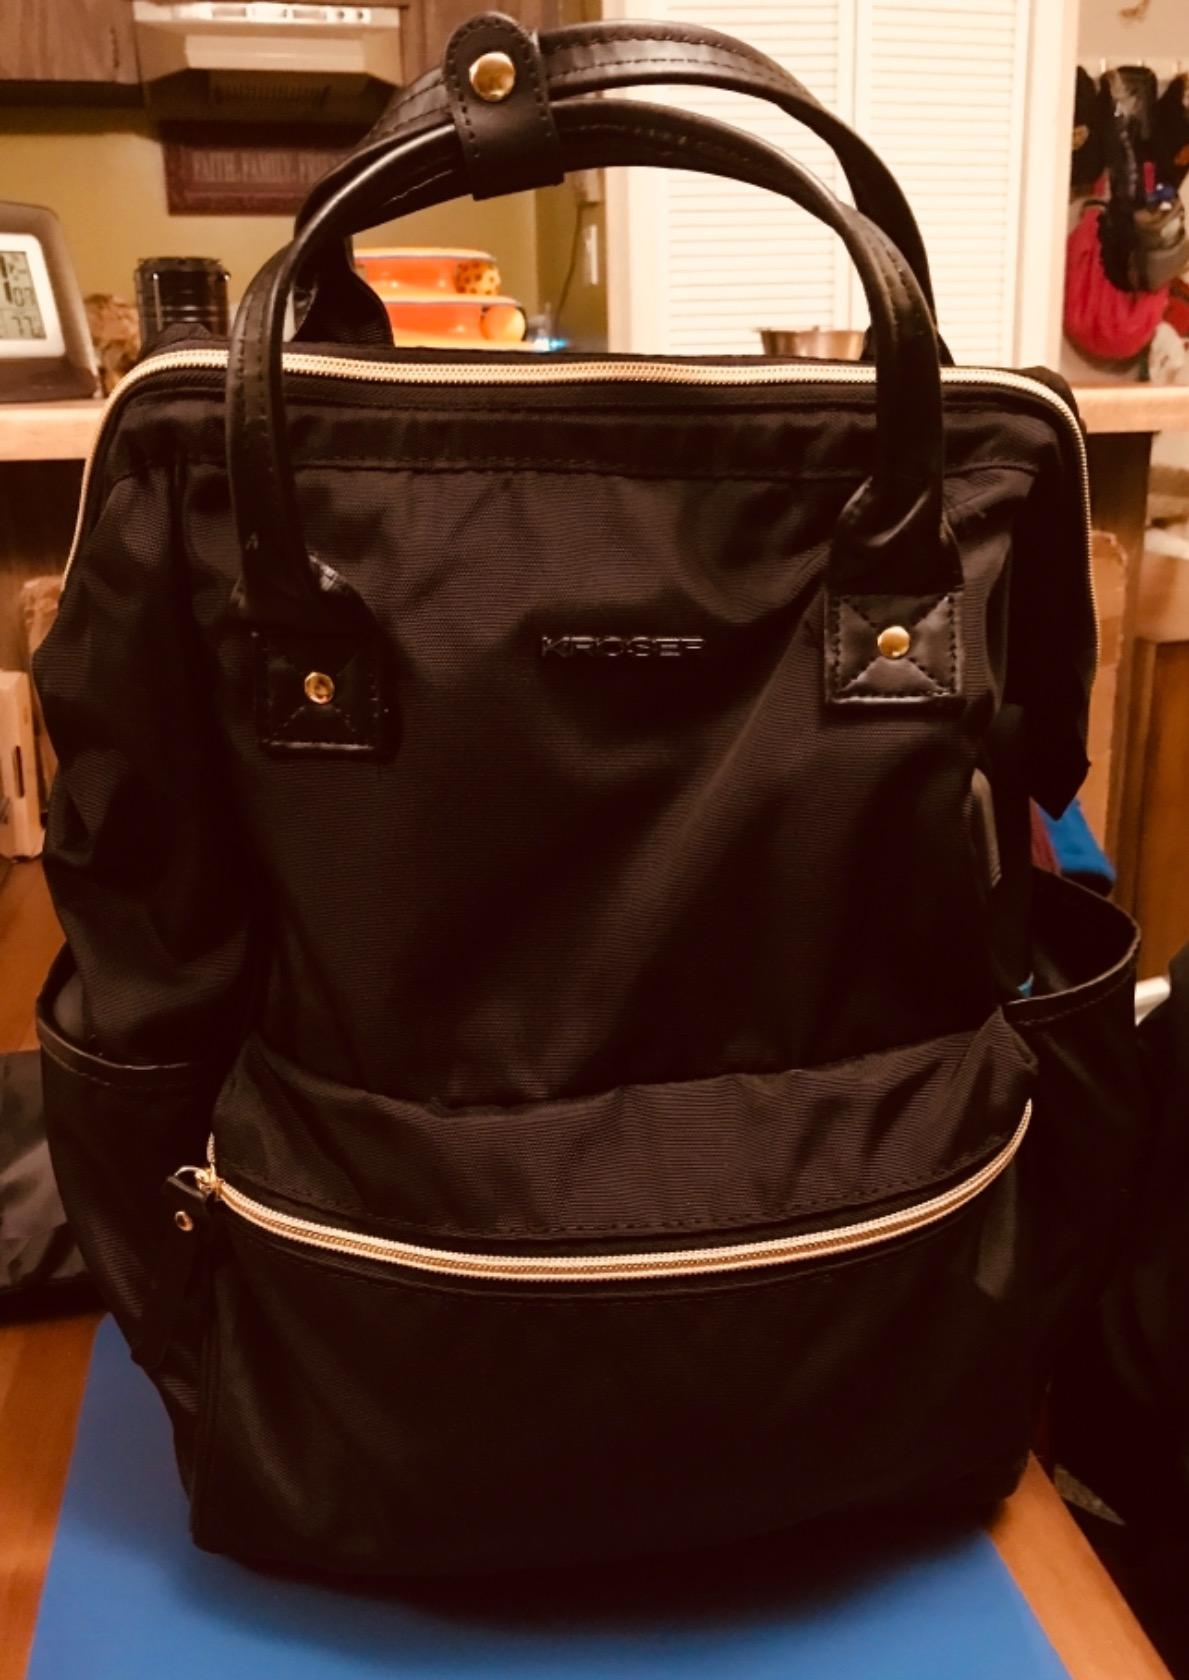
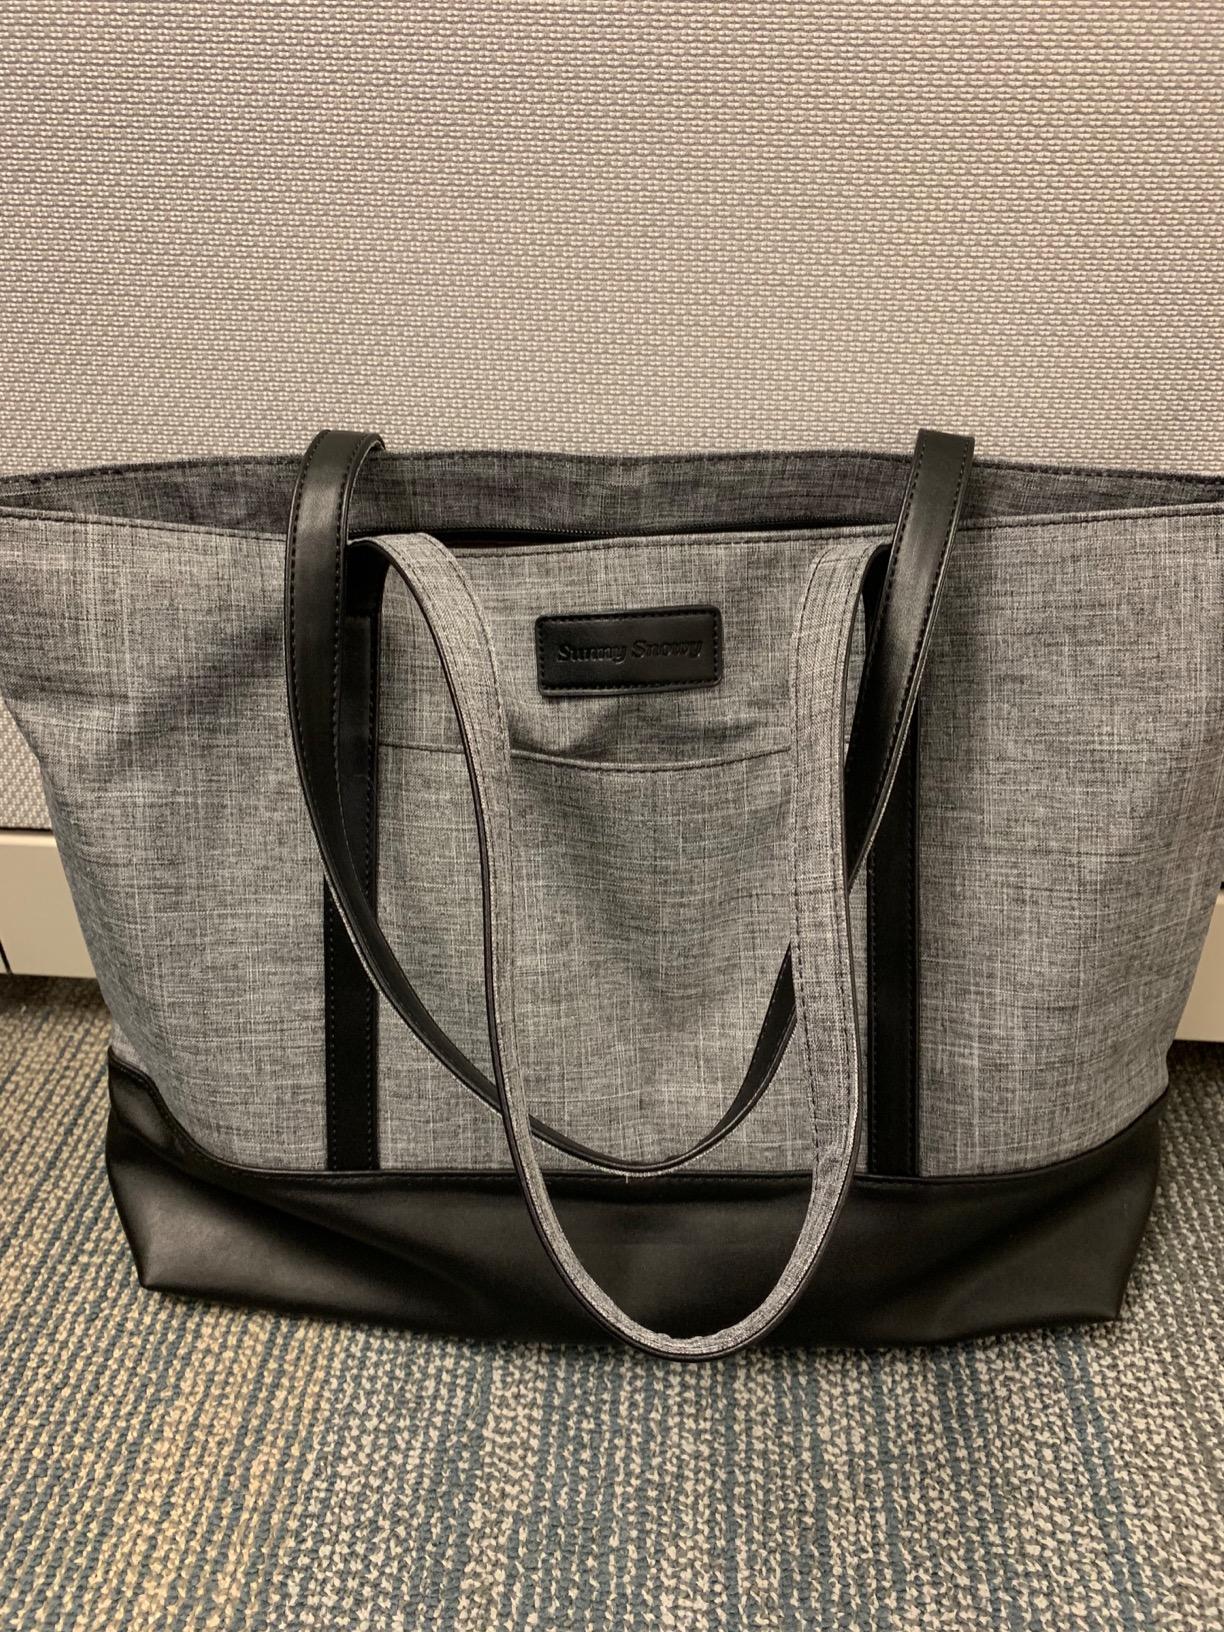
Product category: bag
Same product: no